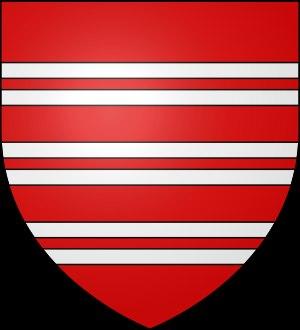
Pierre de Saint-Julien de Balleure, né en 1519 au château de Balleure, mort à Chalon-sur-Saône le 20 mars 1593, est un célèbre historien bourguignon de la Renaissance.
Étrigny est une commune française située dans le département de Saône-et-Loire en région Bourgogne-Franche-Comté.